Granada, Nicaragua

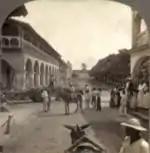
Granada street scene, circa 1905

The settlement of Granada was established by Spanish conquistador Hernández de Córdoba, who named it after the city of the same name in Spain. This was done in honor of the city's capture by the forces of King Ferdinand II and Queen Isabella I from the Emirate of Granada, which completed the "reconquista". During the colonial era, Granada was a sister city to the settlement of Antigua Guatemala, maintained a flourishing level of commerce with ports in the Atlantic Ocean via Lake Cocibolca and the San Juan River, and was subject to attacks from English, French and Dutch pirates who unsuccessfully attempted to take control of the settlement by sailing up the San Juan River.